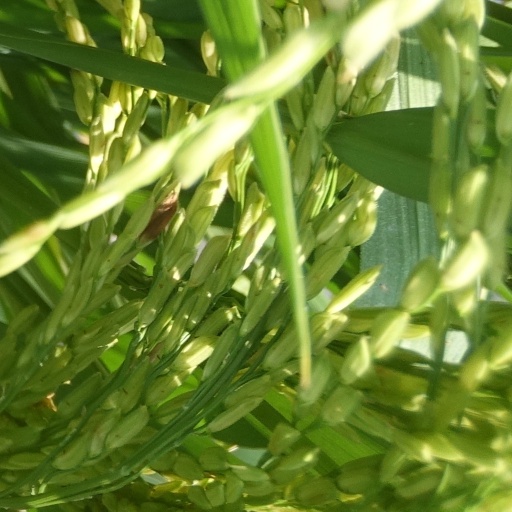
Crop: rice